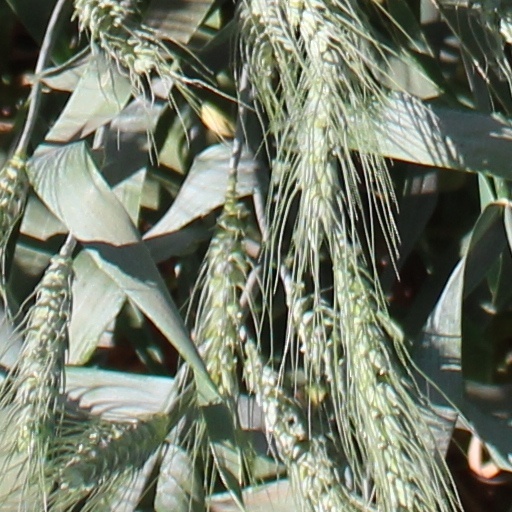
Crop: wheat